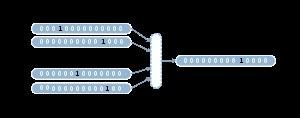
Le word embedding est une méthode d'apprentissage d'une représentation de mots utilisée notamment en traitement automatique des langues.